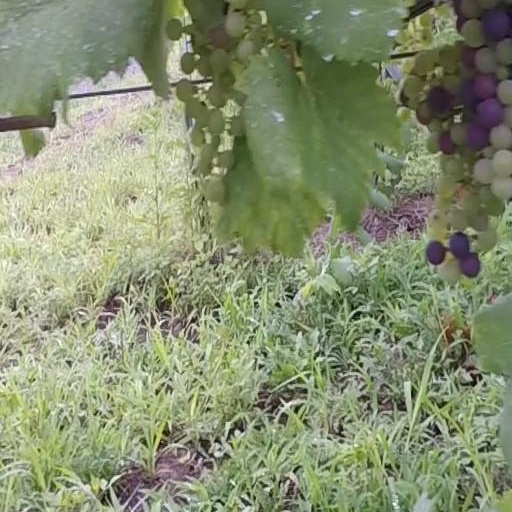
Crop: grape